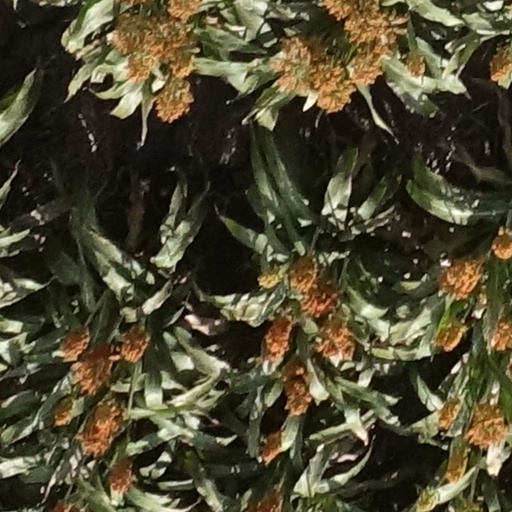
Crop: sorghum